History of Fiji

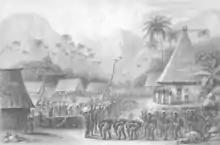
A depiction of Fiji in 1840

The majority of Fiji's islands were formed through volcanic activity starting around 150 million years ago. Today, some geothermic activity still occurs on the islands of Vanua Levu and Taveuni. Fiji was settled first by the Lapita culture, around 1,500–1,000 BC, followed by a large influx of people with predominantly Melanesian genetics about the time of the beginning of the Common Era. Europeans visited Fiji from the 17th century, and, after a brief period as an independent kingdom, the British established the Colony of Fiji in 1874. Fiji was a Crown colony until 1970, when it gained independence as the Dominion of Fiji. A republic was declared in 1987, following a series of coups d'état.